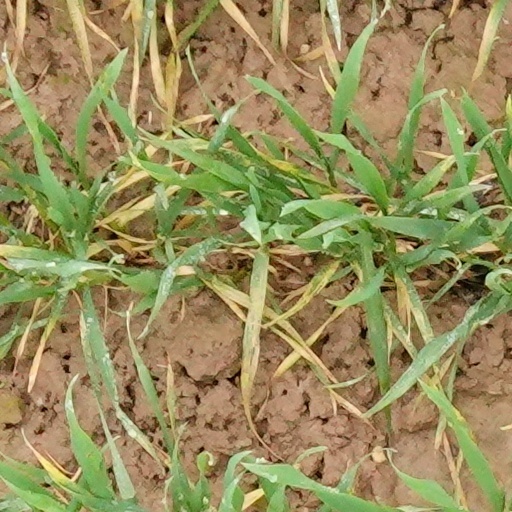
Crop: wheat